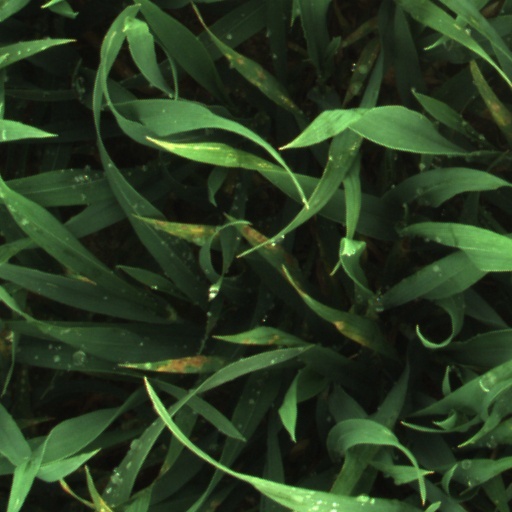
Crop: wheat